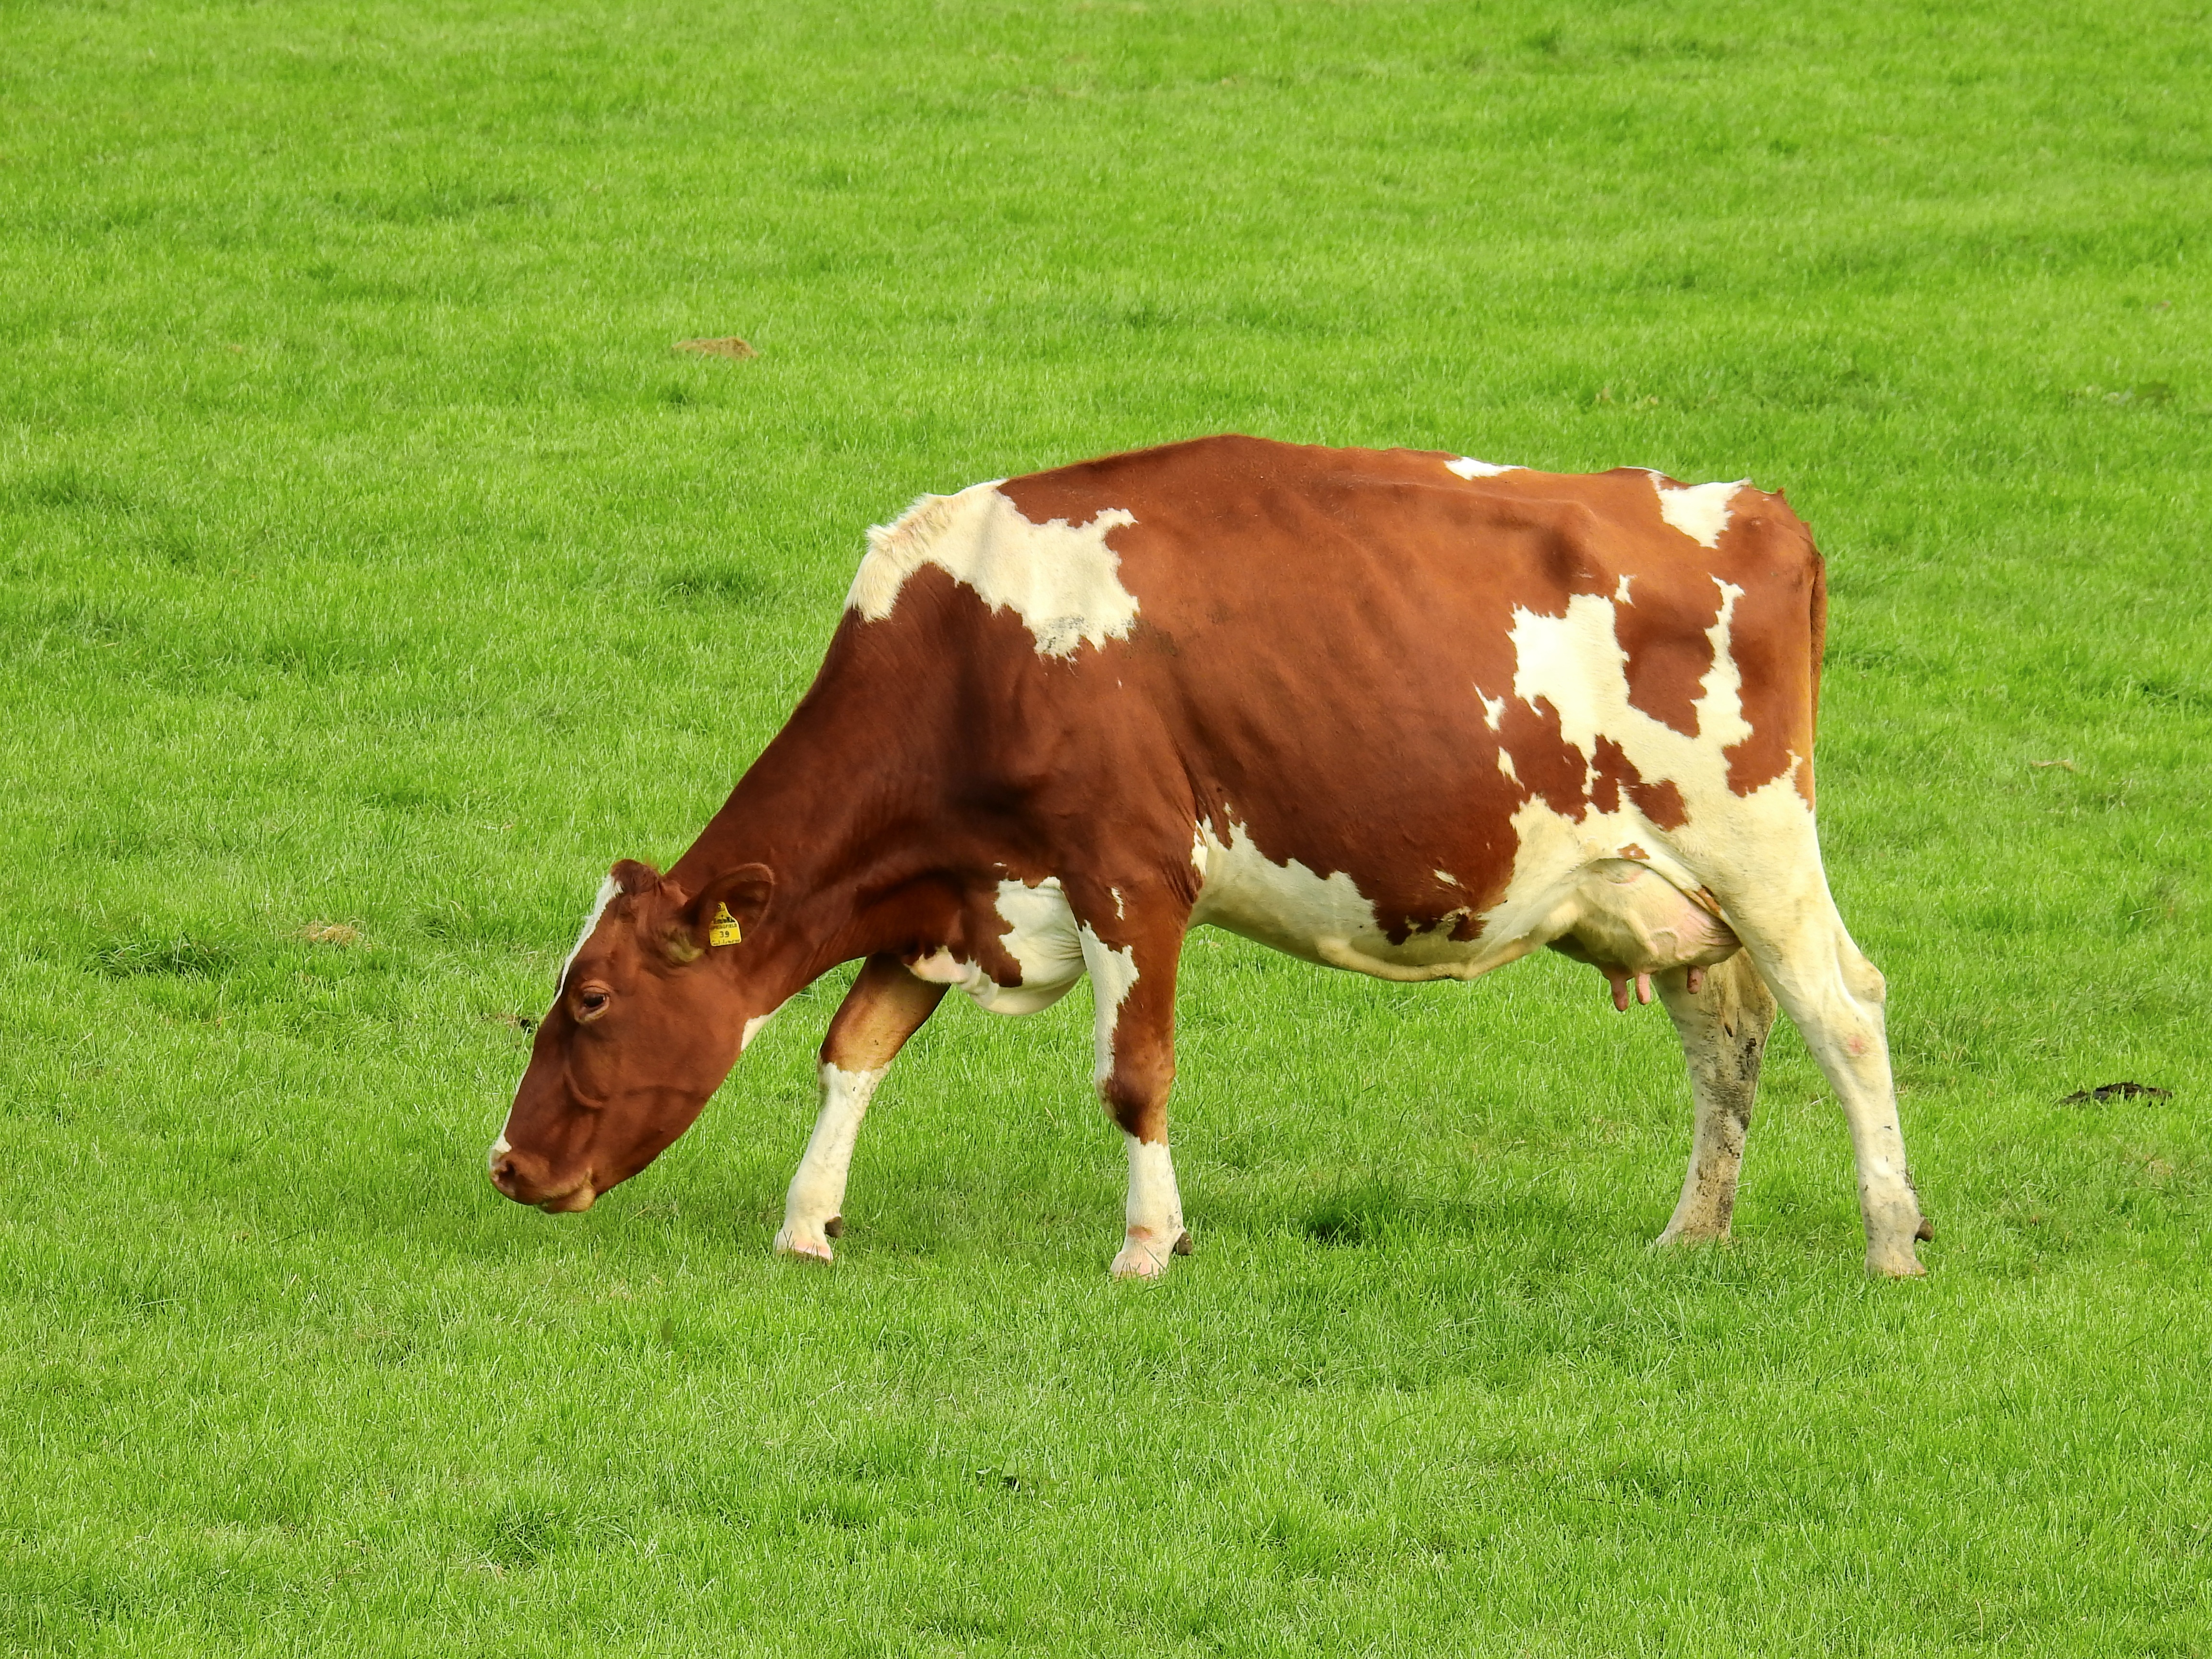
landscape, nature, grass, field, farm, meadow, prairie, summer, cow, pasture, grazing, mammal, beef, bull, grassland, ruminant, dairy cow, cattle like mammal, texas longhorn